Phil Moore (actor)

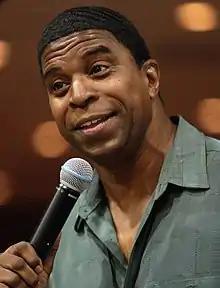
Moore at the 2017 Game On Expo

Phil Moore (born August 24, 1961) is an American television host, writer, producer, and comedian best known as the host of the Nickelodeon game show "Nick Arcade".